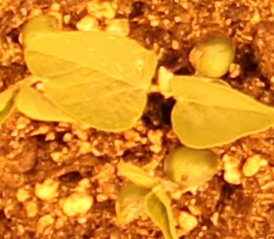
Label: Soybean